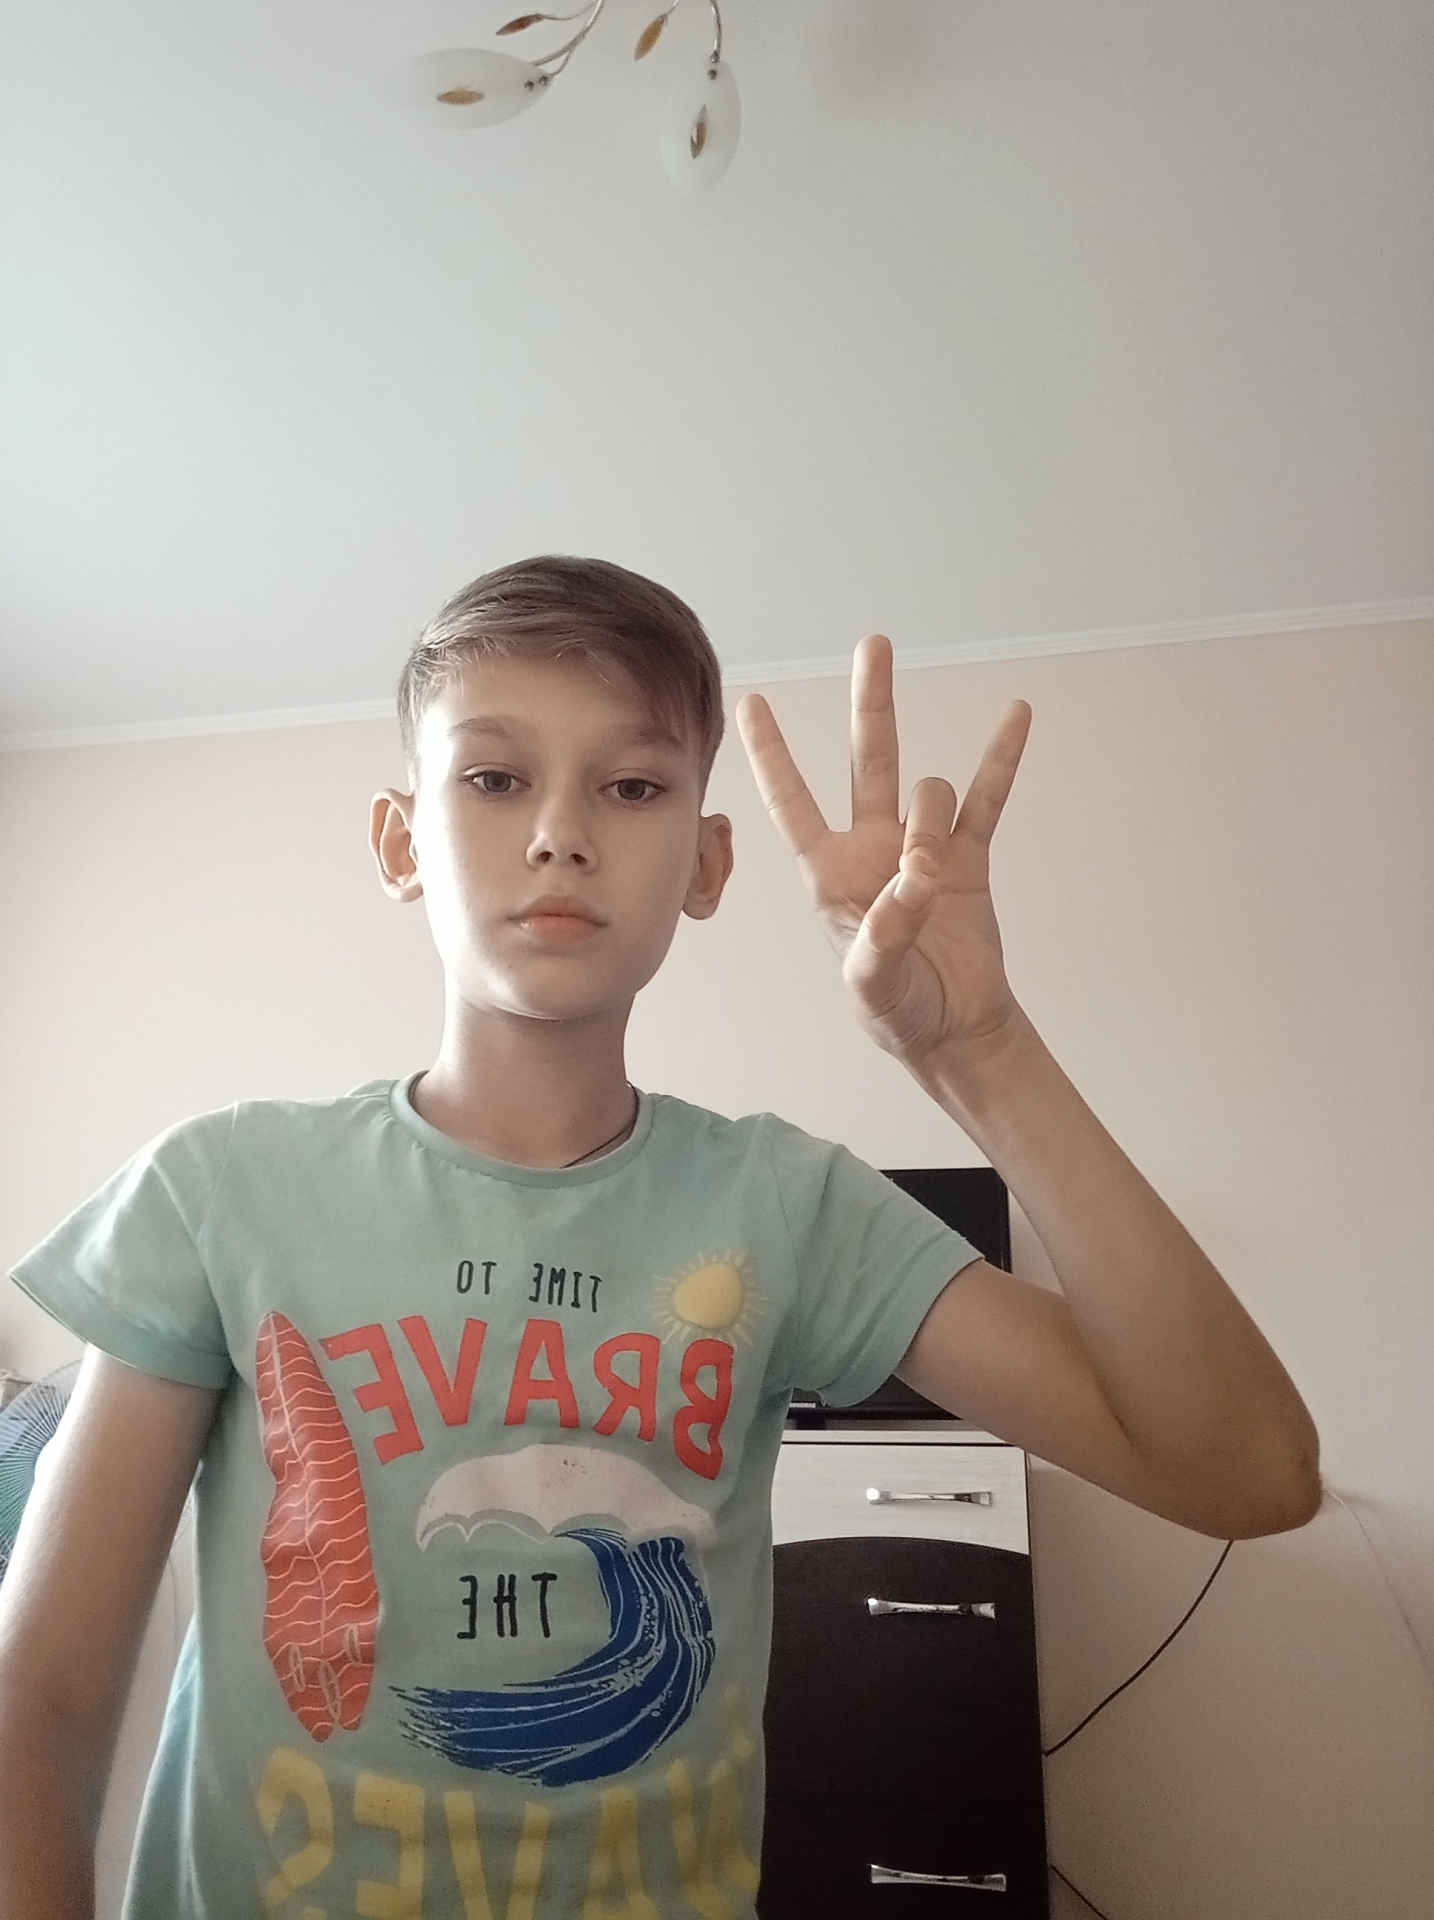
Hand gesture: three3